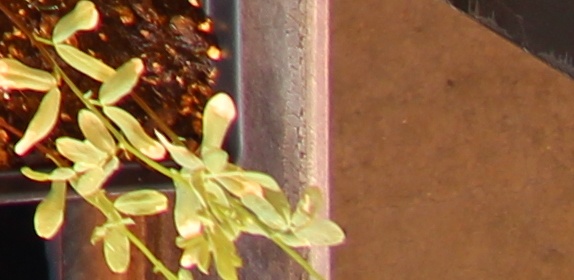
Label: Lentil